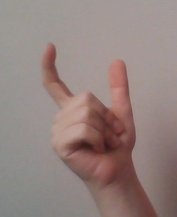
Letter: nun